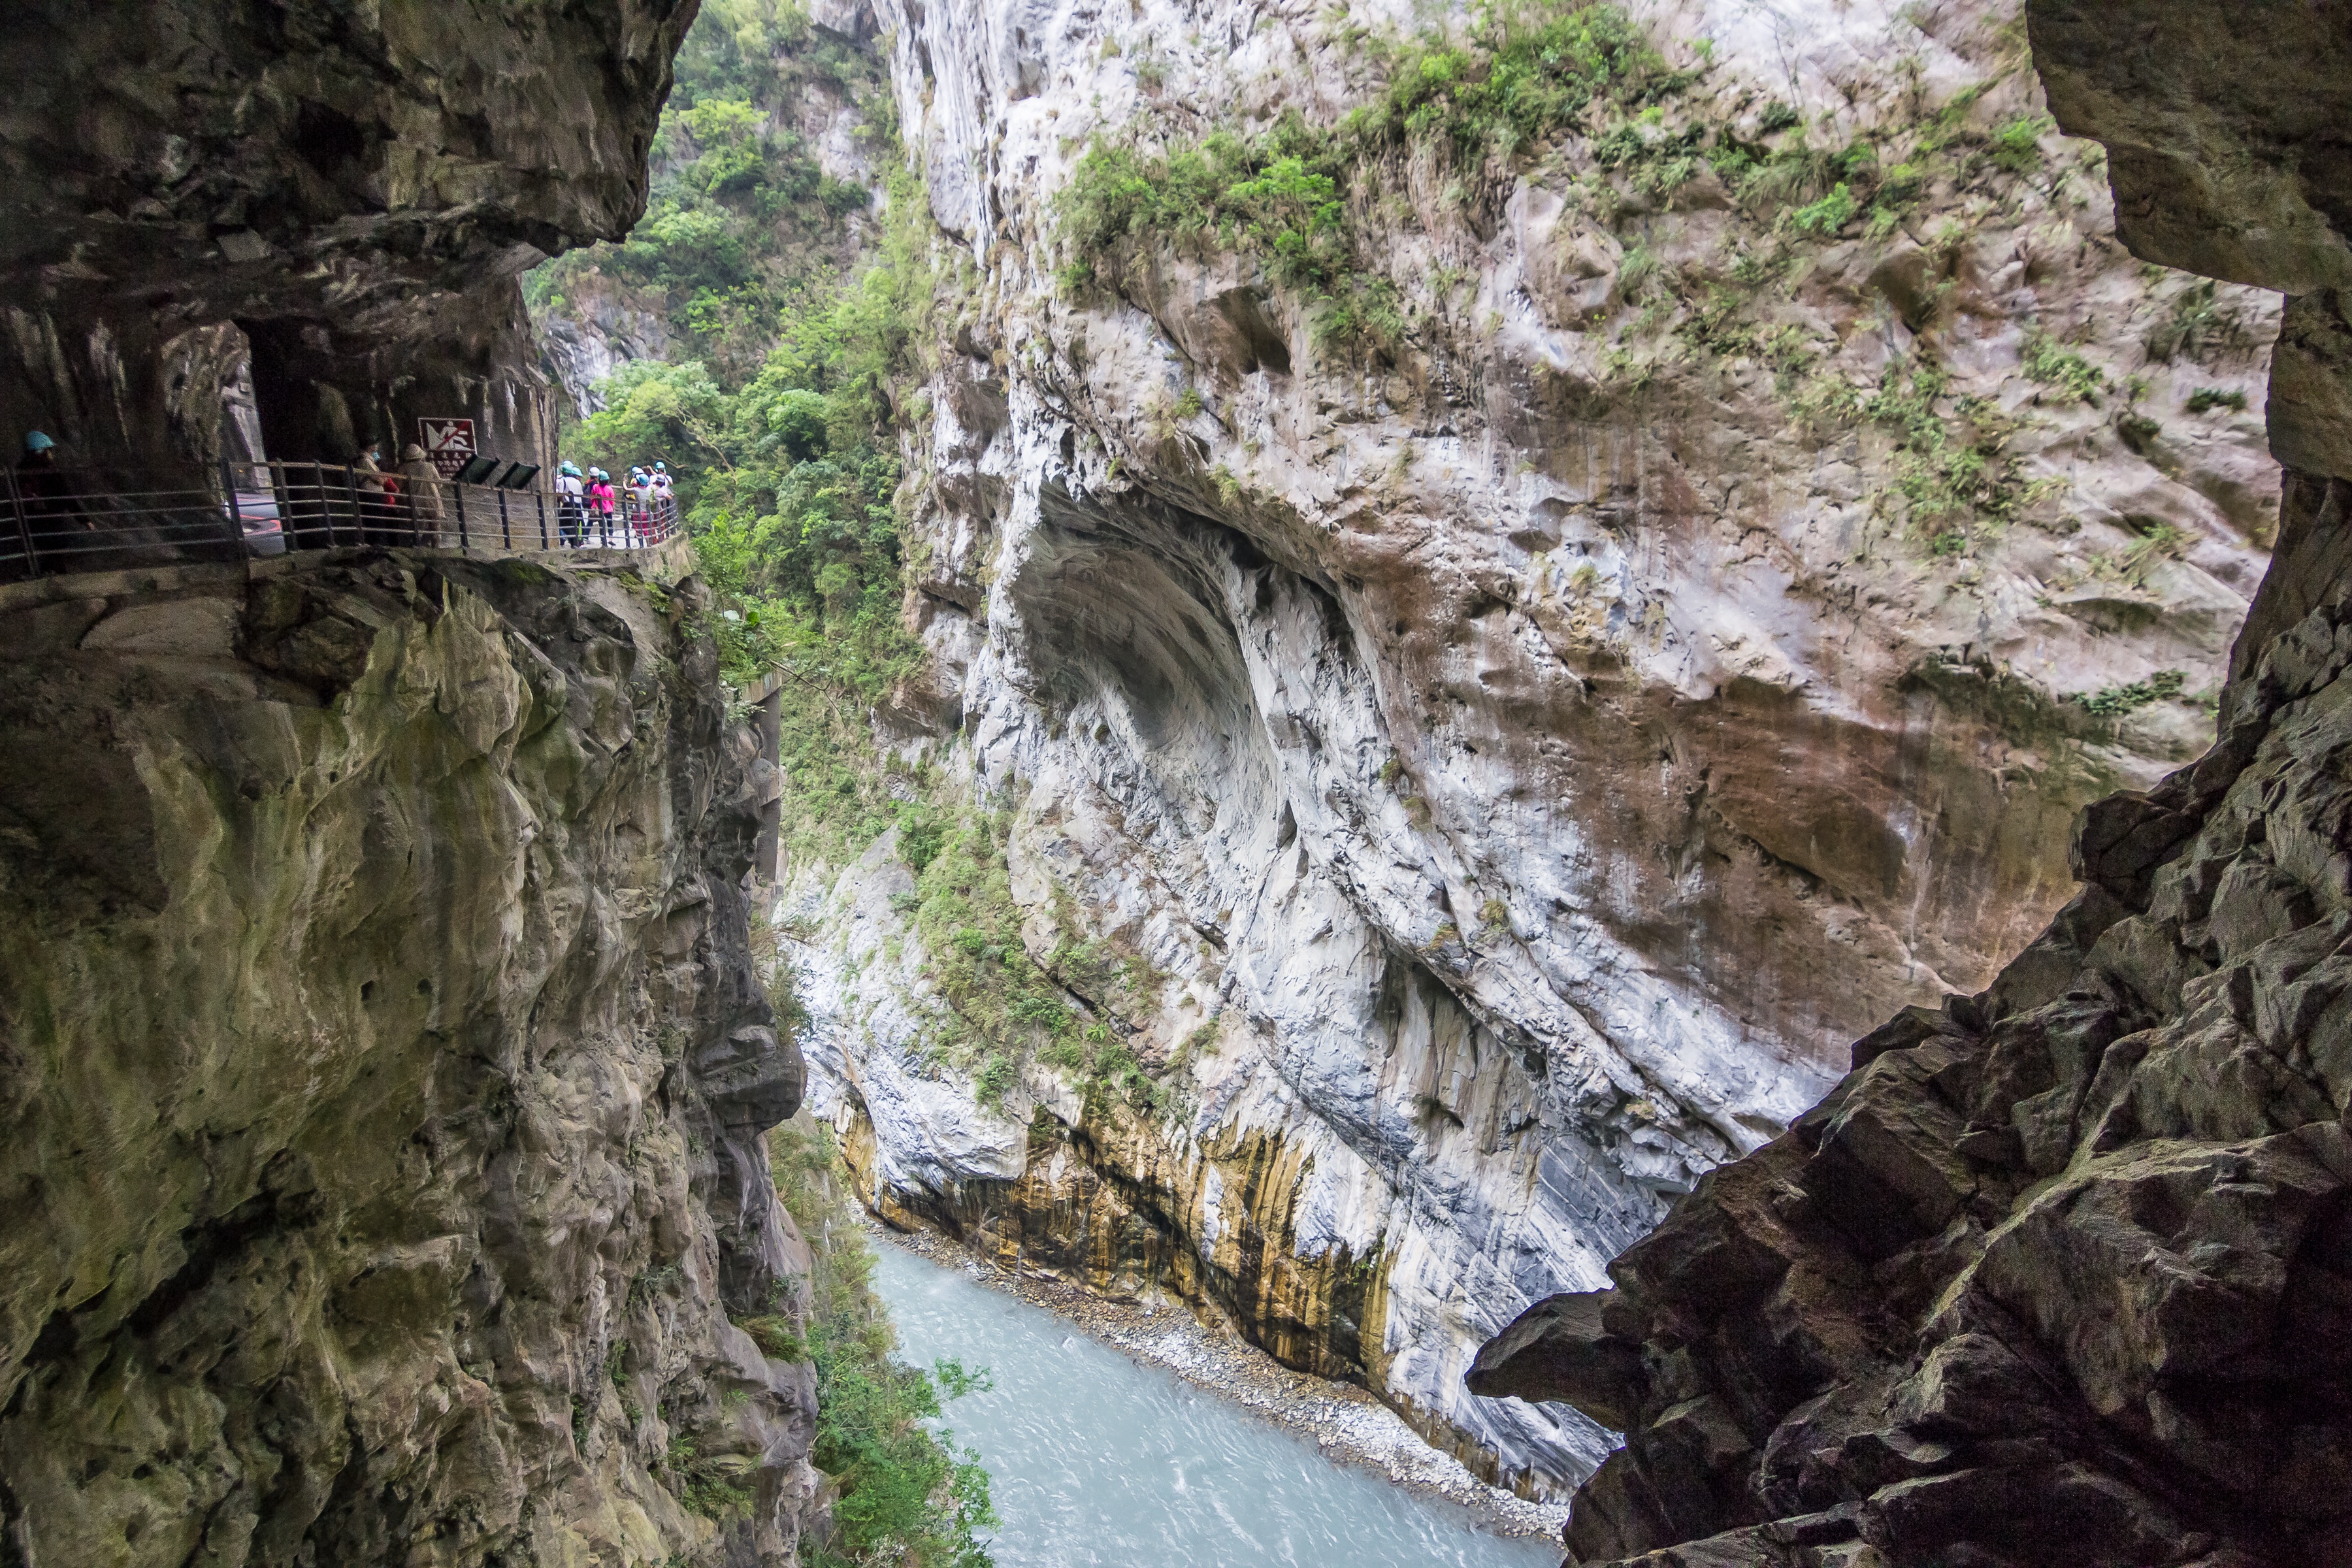
landscape, nature, mountain, people, hiking, adventure, river, valley, tourist, travel, formation, cliff, scenic, journey, scenery, gorge, canyon, tourism, terrain, national park, geology, traveling, ravine, taiwan, attractions, water feature, wadi, taroko, geological phenomenon, pit cave